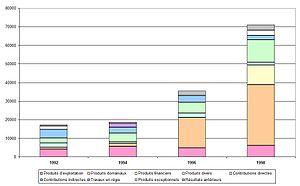
Budgets prévisionnels de la municipalité de Tougan (Burkina Faso), entre 1992 et 1998.
Tougan est une ville du Burkina Faso. Elle est le chef-lieu du département du même nom et le chef-lieu de la province du Sourou, dans la région de la Boucle du Mouhoun. Elle est administrativement divisée en 7 secteurs urbains et fait de son département une commune urbaine.